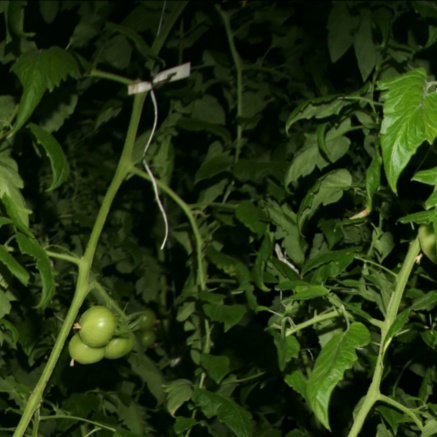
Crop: tomato